Tyrone Culver

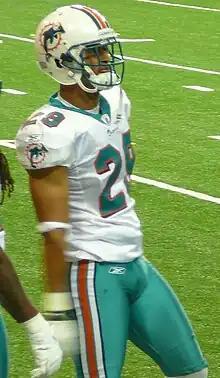
Culver with the Dolphins in 2011

Lanell Tyrone Culver (born July 6, 1983) is an American former professional football safety.